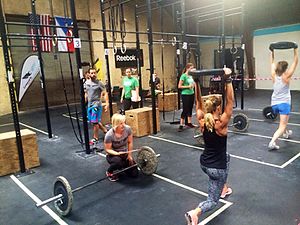
Crossfit
Træningslokale med udøvere af crossfit
Crossfit er et styrke- og konditionsprogram bygget op omkring konstant varierende funktionelle bevægelser, der udføres under relativ høj intensitet. En træning er ofte meget kort pga. den høje intensitet.